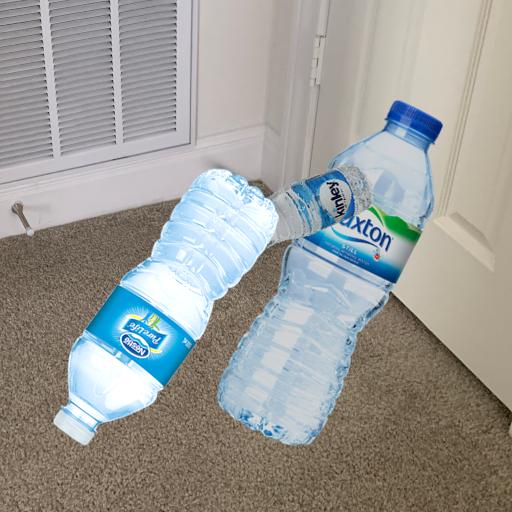
Label: bottles